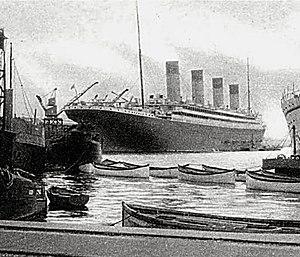
Les canots du transport de troupes Sudan sont préparés et chargés à bord du RMS Olympic pour compléter le manque d'embarcations mis en évidence par le naufrage du Titanic.
Le RMS Olympic est un paquebot transatlantique britannique, construit par les chantiers Harland & Wolff pour la White Star Line. Il est le sister-ship des infortunés Titanic et Britannic. Contrairement à ces derniers, l’Olympic a eu une longue et brillante carrière, et en a tiré le surnom d’« Old Reliable ». Cette carrière a néanmoins été marquée par plusieurs collisions avec d'autres navires. La plus importante de ces collisions, avec le croiseur HMS Hawke a eu pour principale conséquence de retarder le départ du Titanic de près d’un mois en raison des réparations de l'Olympic qui ont nécessité un transfert de main d'œuvre.